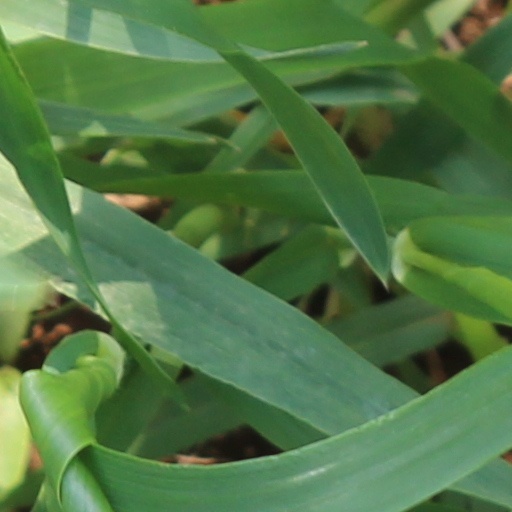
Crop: wheat